Rosemary Climbs the Heights

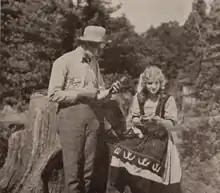
Mary Miles Minter in "Rosemary Climbs the Heights" (1918)

As described in film magazine reviews, Rosemary Van Voort (Minter) is a girl with a talent for woodcarving, who lives in the Catskill mountains with her aging parents (Periolat and Wright). One day, she meets a group of artists on a trip from New York. Impressed with her skills, they persuade Rosemary to return to New York with them to pursue her art.